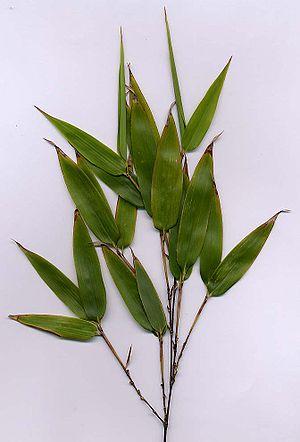
Les bambous sont des plantes monocotylédones appartenant à la famille des Poaceae, sous-famille des Bambusoideae. Ils se distinguent des autres graminées par leur port arborescent et leurs tiges ligneuses souvent de grande longueur, et sont répartis dans la classification botanique en deux tribus : les Bambuseae, originaires des régions tropicales et subtropicales, et les Arundinarieae, originaires des régions tempérées. Ils sont caractérisés notamment par leurs tiges formées d'un chaume, généralement creux, lignifié, à la croissance très rapide. Les bambous se sont adaptés à de nombreux climats et sont présents naturellement dans tous les continents à l'exception de l'Europe et de l'Antarctique. Il existe une troisième tribu de Bambusoideae, celle des Olyreae, qui rassemble des bambous herbacés, originaires des régions tropicales d'Amérique latine.